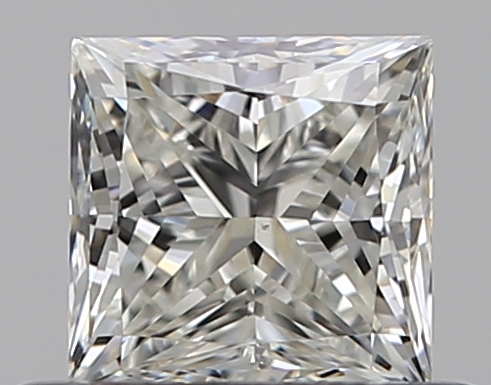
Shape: princess
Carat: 0.5
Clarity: VS1
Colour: I
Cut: VG
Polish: EX
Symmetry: F
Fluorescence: N
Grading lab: GIA
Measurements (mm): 4.25 x 4.18 x 3.08